Virtual Antenna Mapping

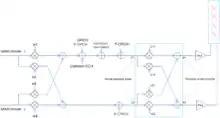
VAM architecture

Virtual Antenna Mapping (VAM) is used in wireless telecom networks. Typically when MIMO is deployed using two power Amplifier for two transmit antennae, there is a risk that both power amplifiers are not optimally used. Non-MIMO traffic would be using up to half of the available power whereas MIMO traffic could use the full power. This could potentially have an adverse impact on the overall cell throughput.